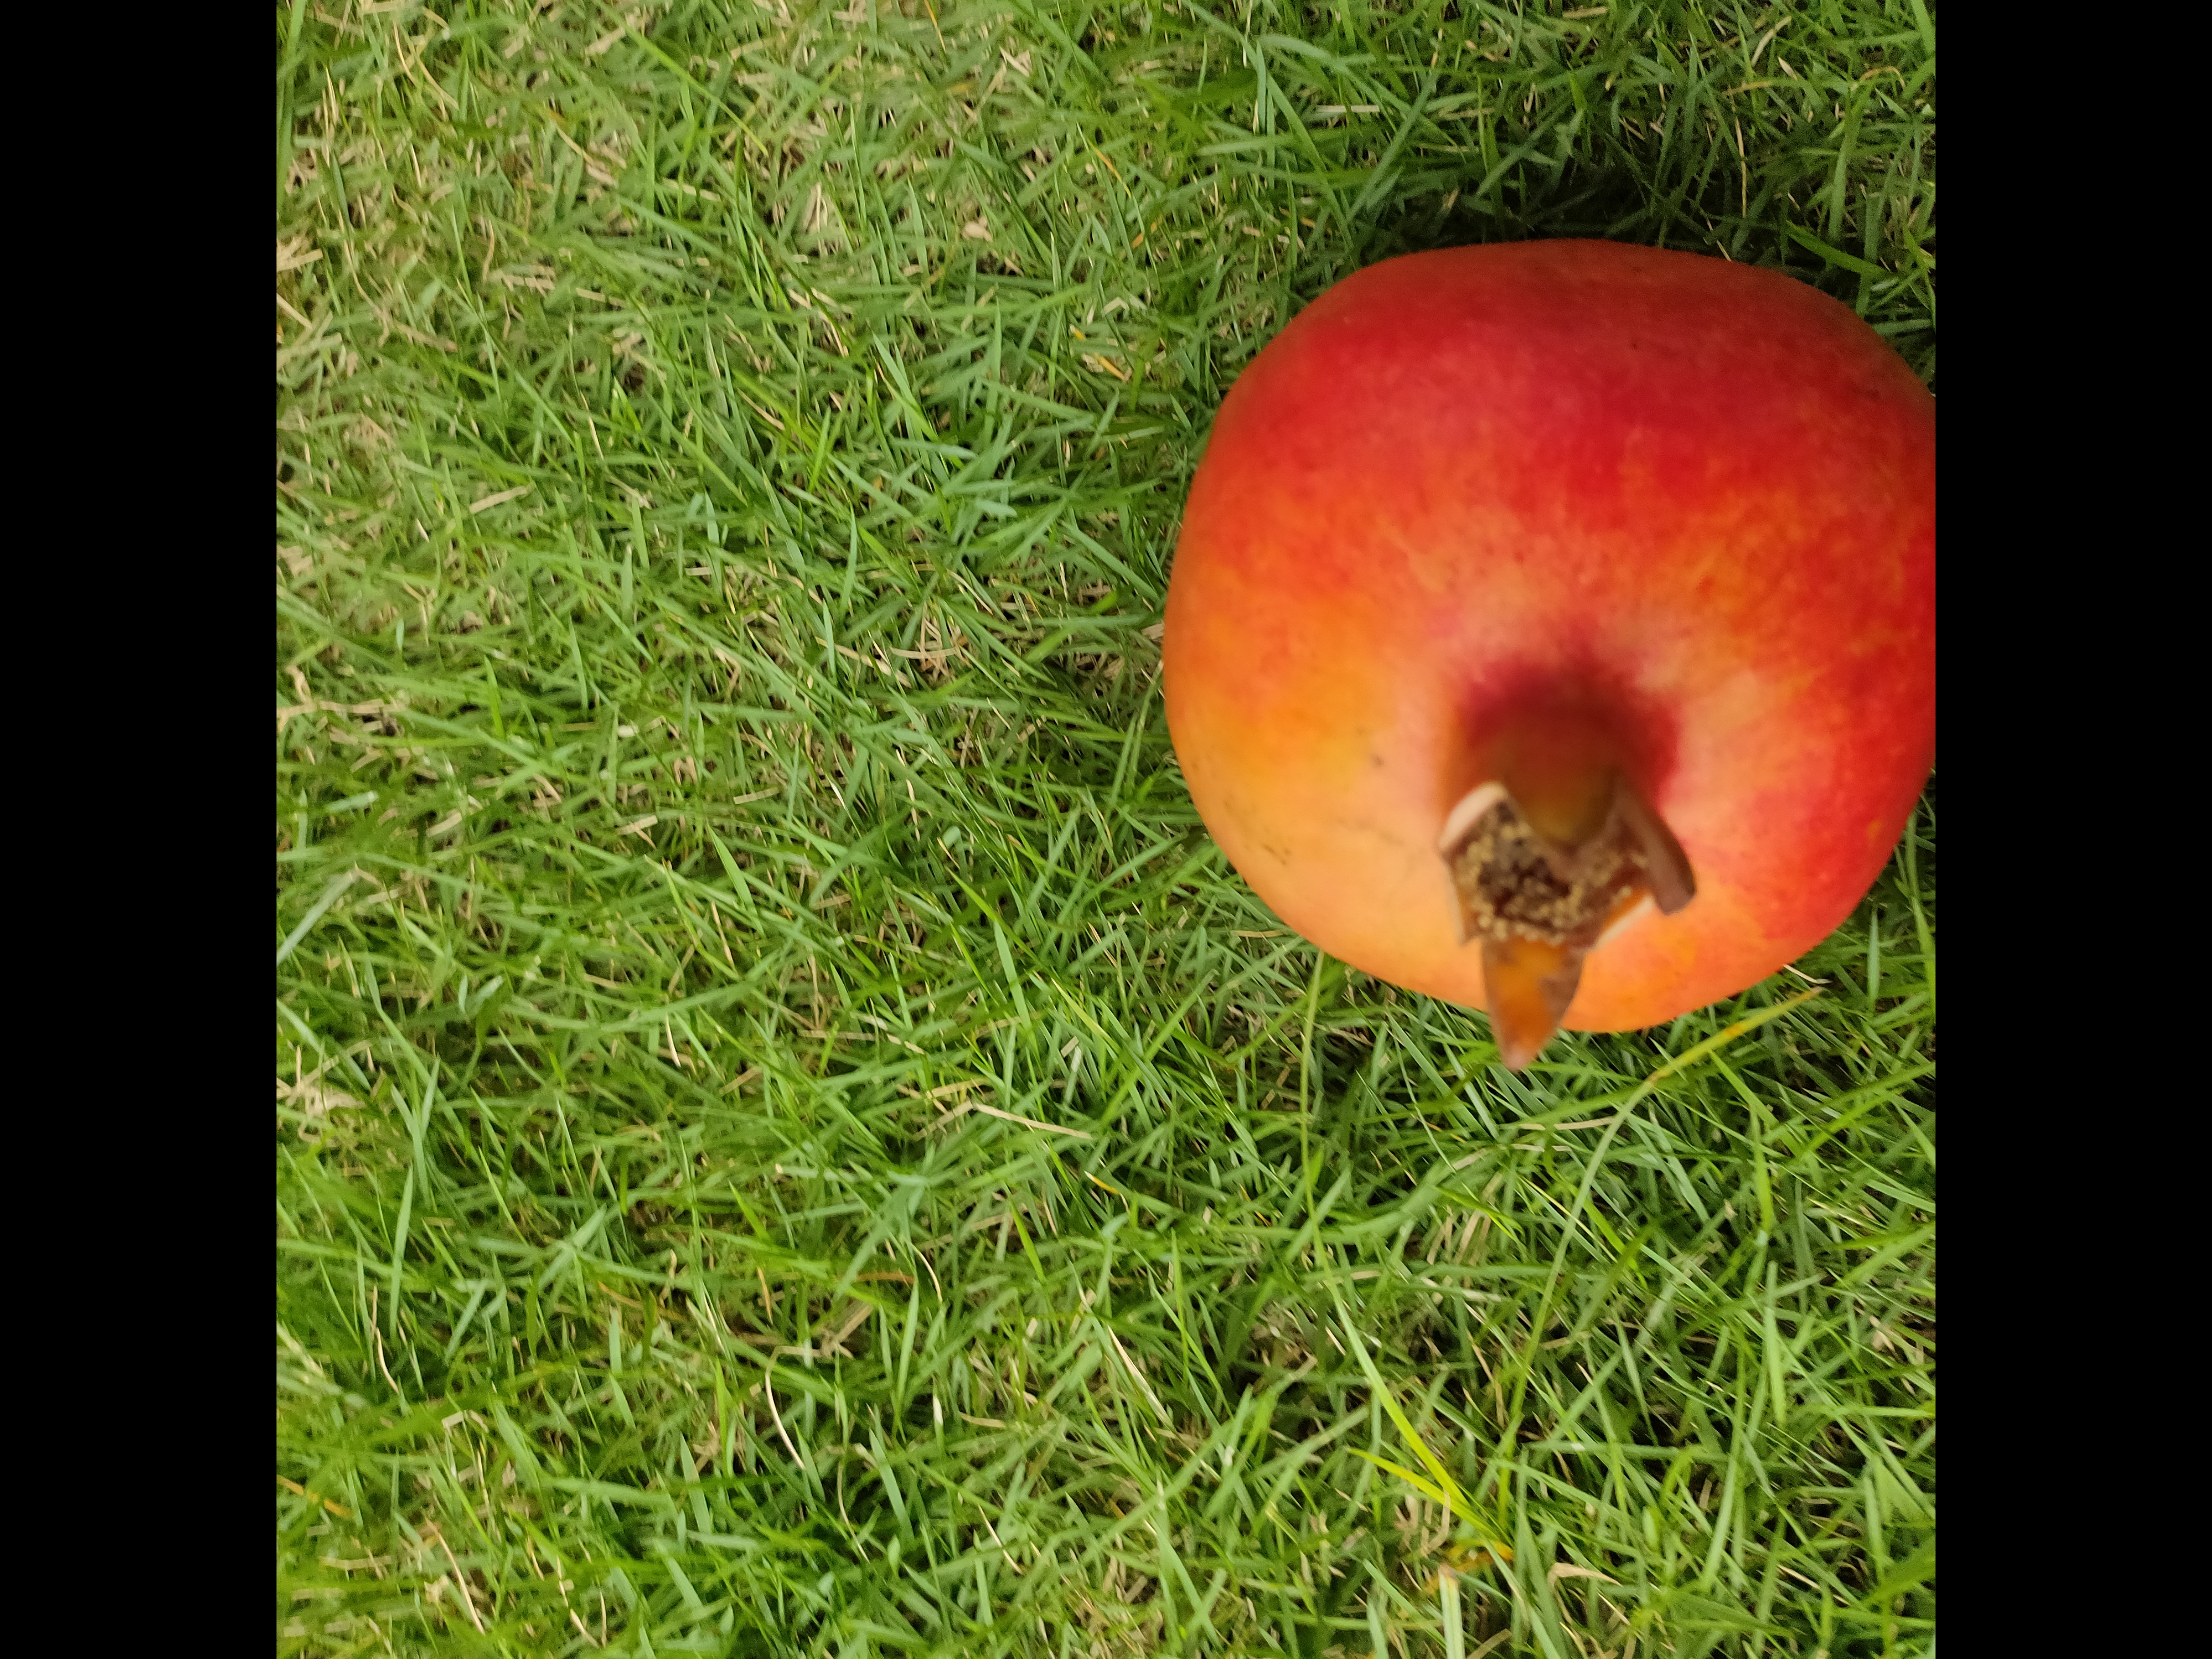
Fruit: Pomegranate
Quality: Good